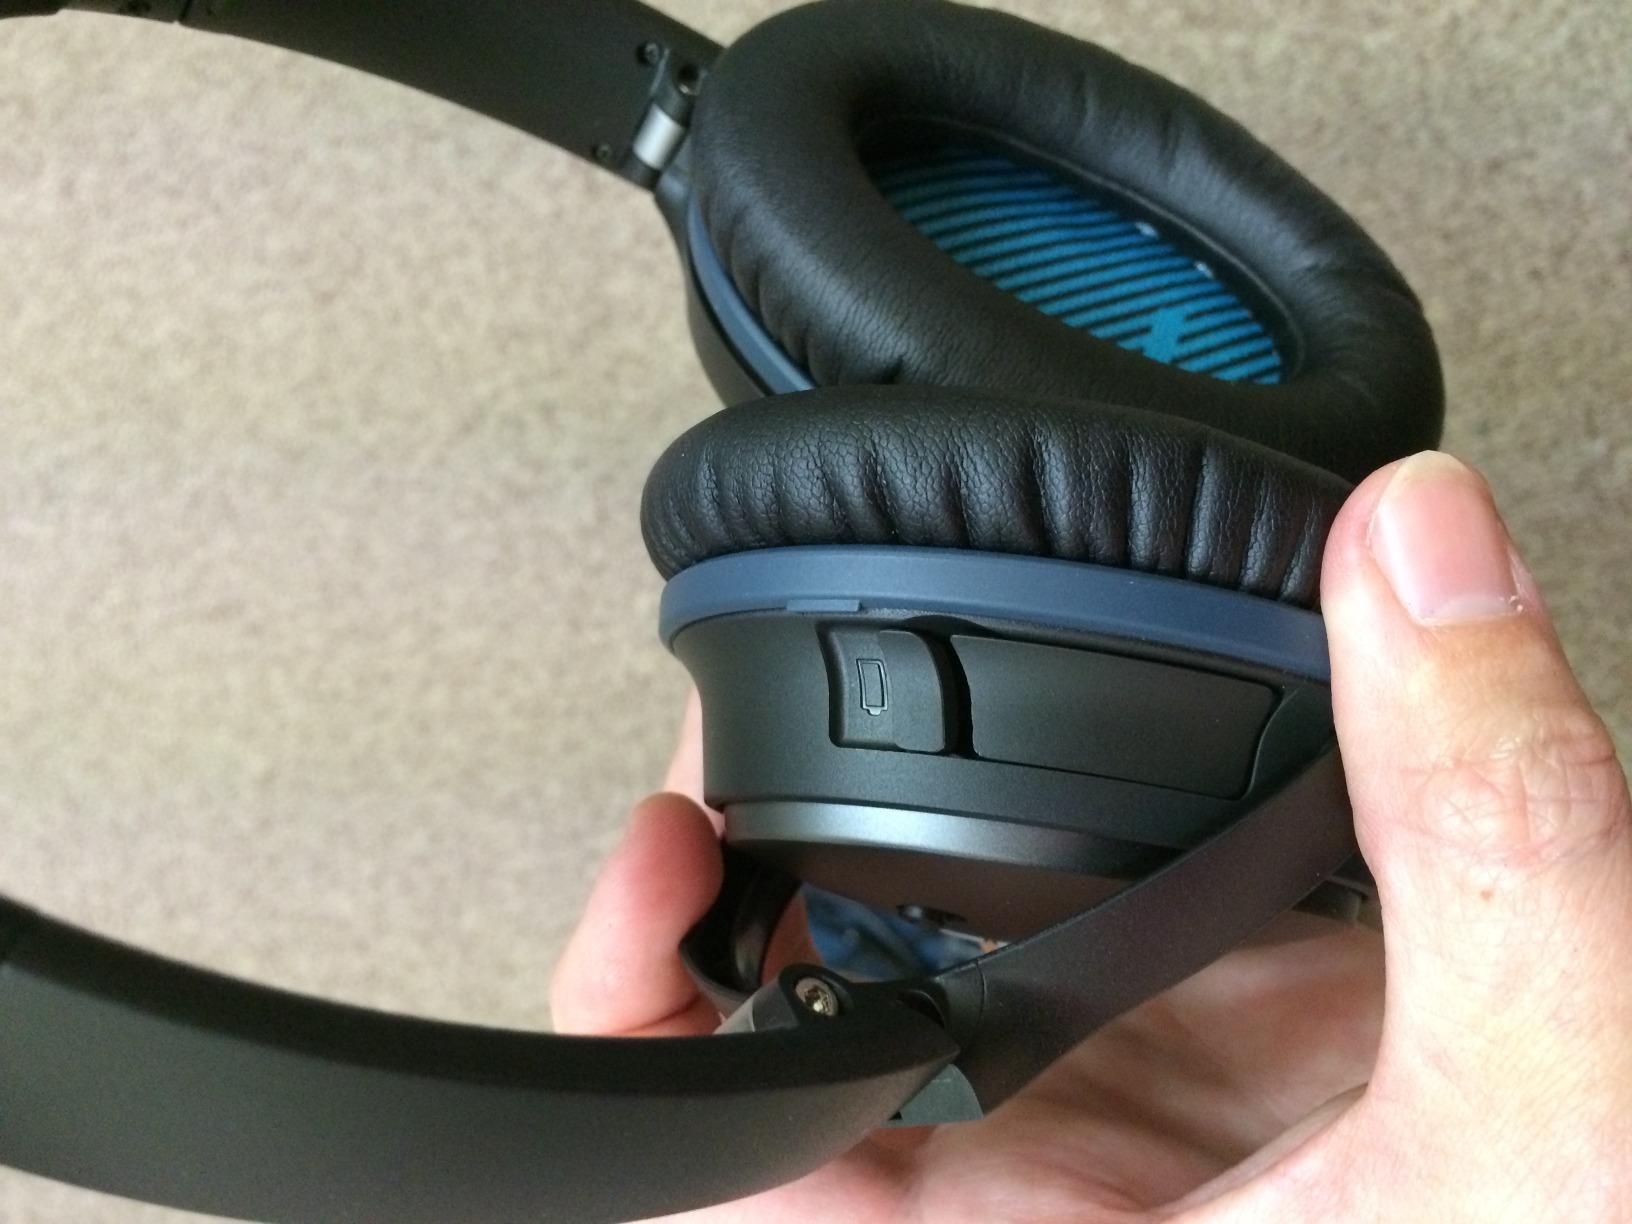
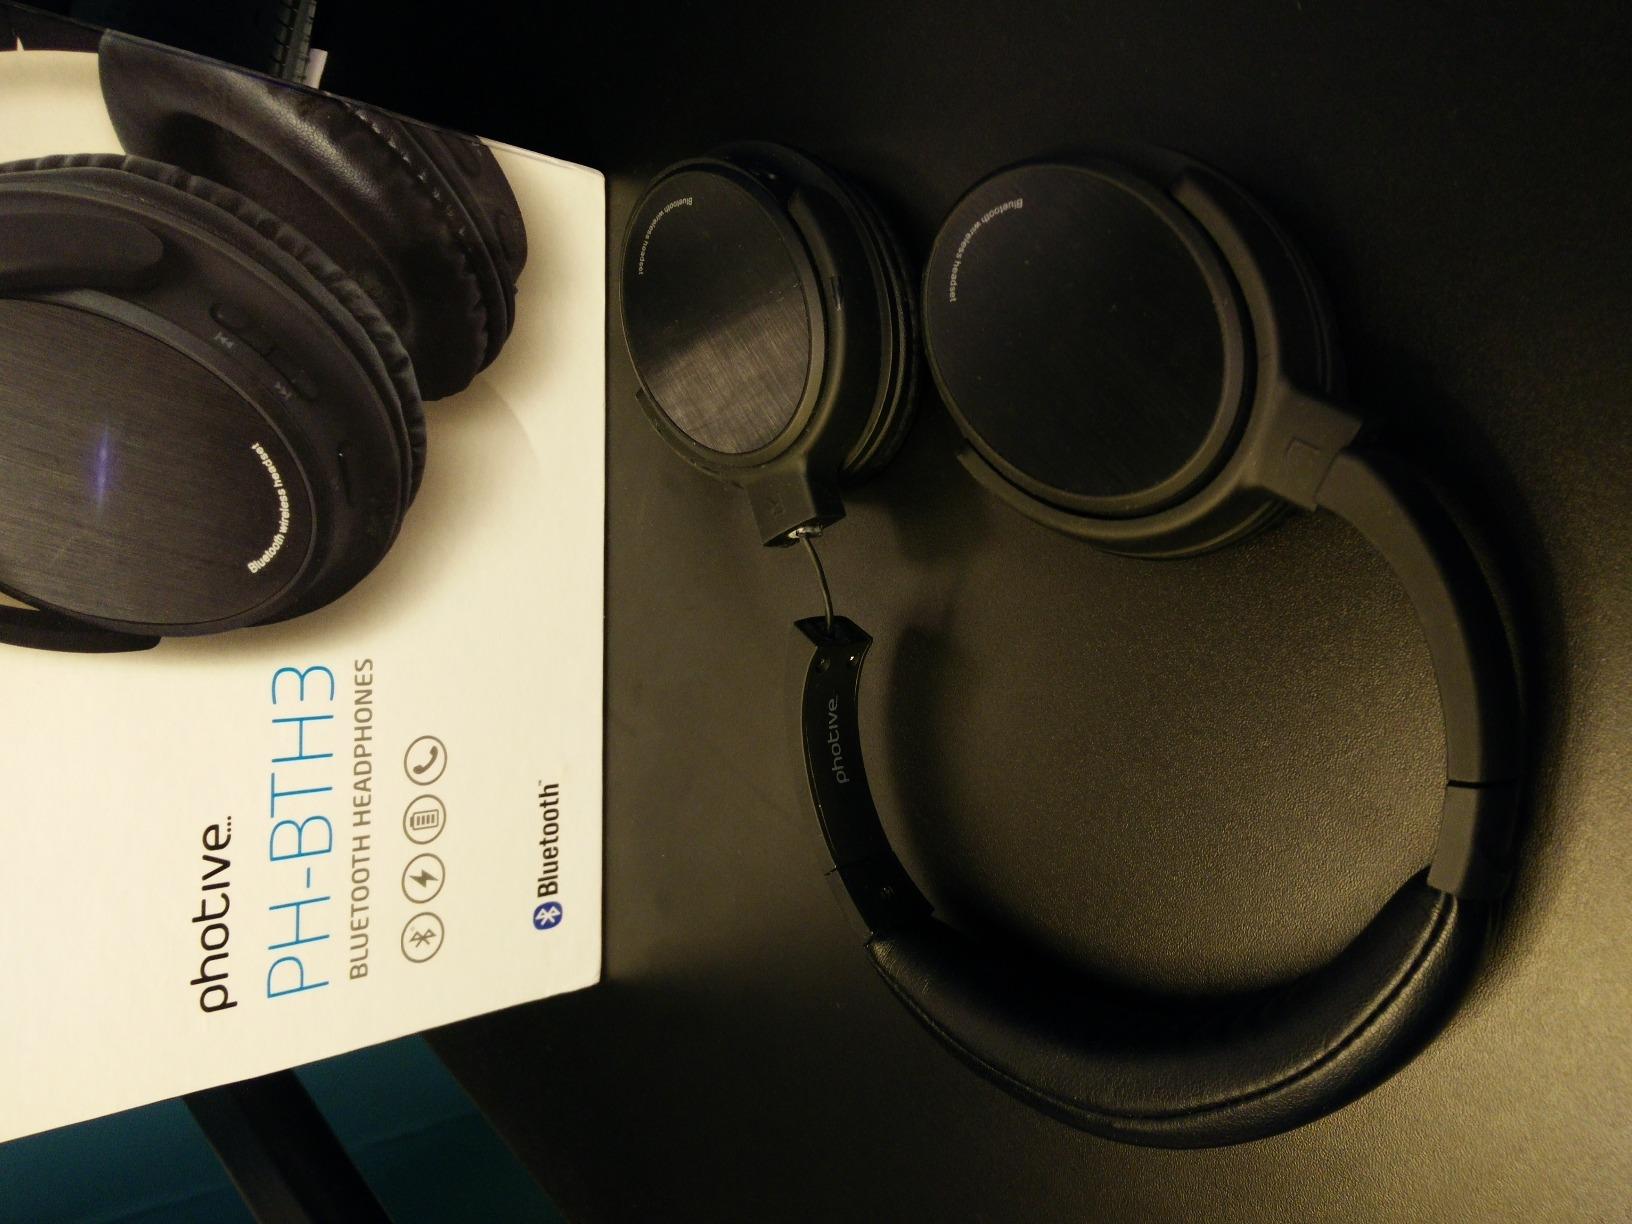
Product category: headphones
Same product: no